Alifu, the Prince/ss

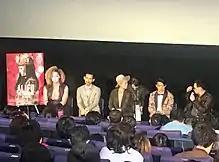
Premier interview at Tokyo International Film Festival

Alifu, the Prince/ss is a 2017 Taiwanese drama film directed by Wang Yu-lin. It premiered at the 30th Tokyo International Film Festival.